Arlanda Central Station

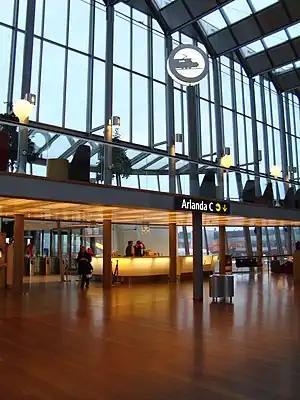
Arlanda C entrance from SkyCity

Arlanda C is one of three train stations at Arlanda, the other two being Arlanda North Station and Arlanda South Station, both which are exclusively served by the Arlanda Express. Arlanda C is located directly under SkyCity, which is between terminal 4 and 5, and is from Stockholm Central Station. It is located in a long tunnel, which is one of the longest railway tunnels in Sweden.